Mexican National Women's Tag Team Championship

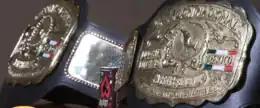
The championship belts

The Mexican National Women's Tag Team Championship (Spanish: "Campeonato Nacional Femenil de Parejas") is a Mexican national tag team professional wrestling championship that is run exclusively for female wrestlers. The championship is sanctioned and controlled by the "Comisión de Box y Lucha Libre México D.F." (Mexico City Boxing and Wrestling Commission), and is currently promoted by Consejo Mundial de Lucha Libre (CMLL). Because it is a professional wrestling championship, the winner of the Mexican National Women's Tag Team Championship is decided by a scripted ending to a match rather that by actual competition.